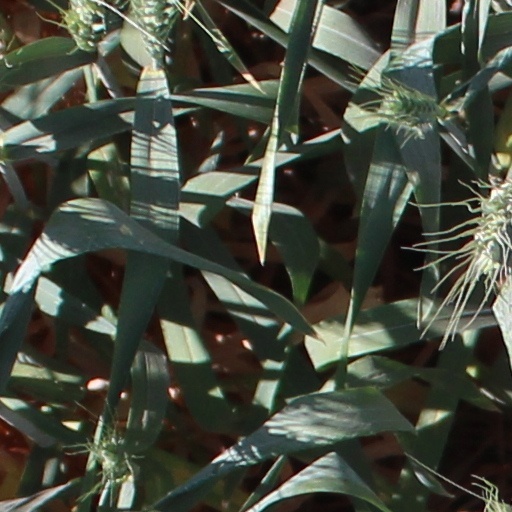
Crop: wheat